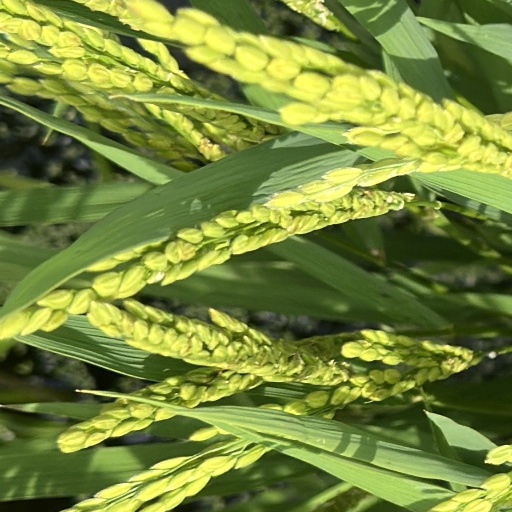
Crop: rice